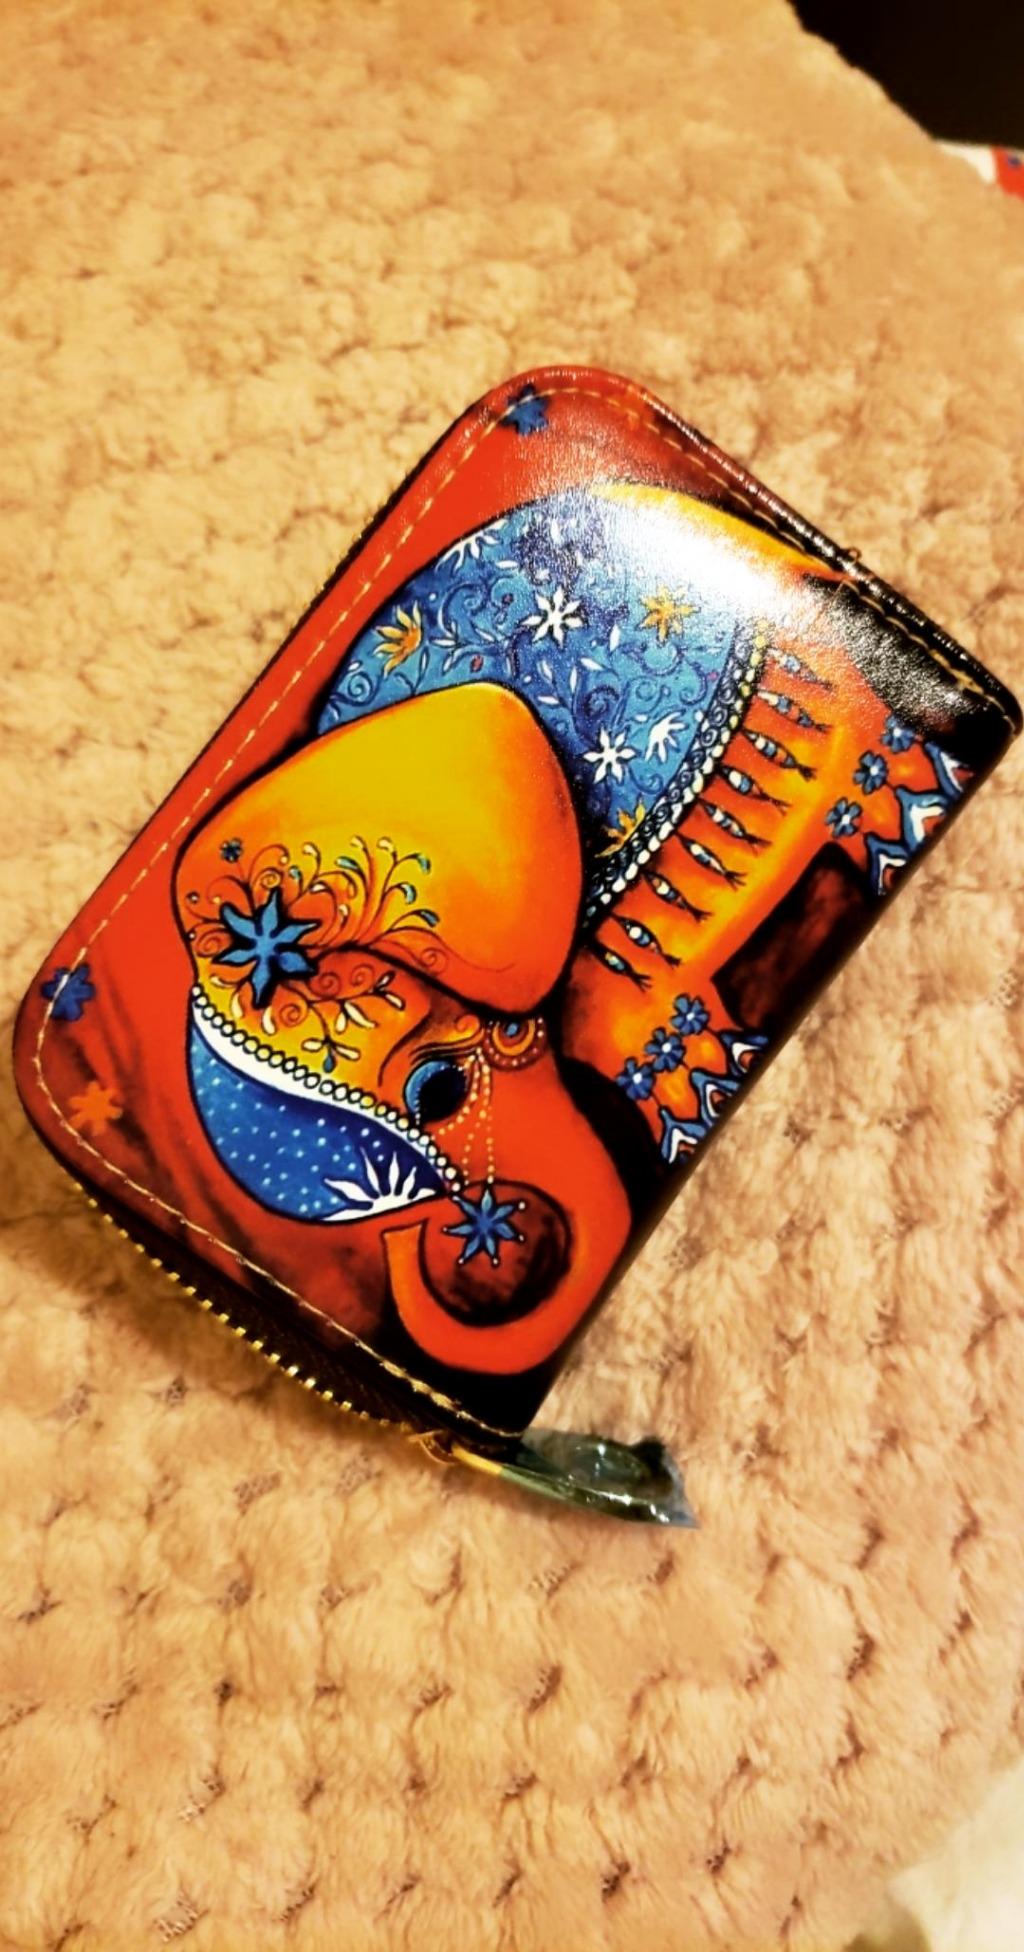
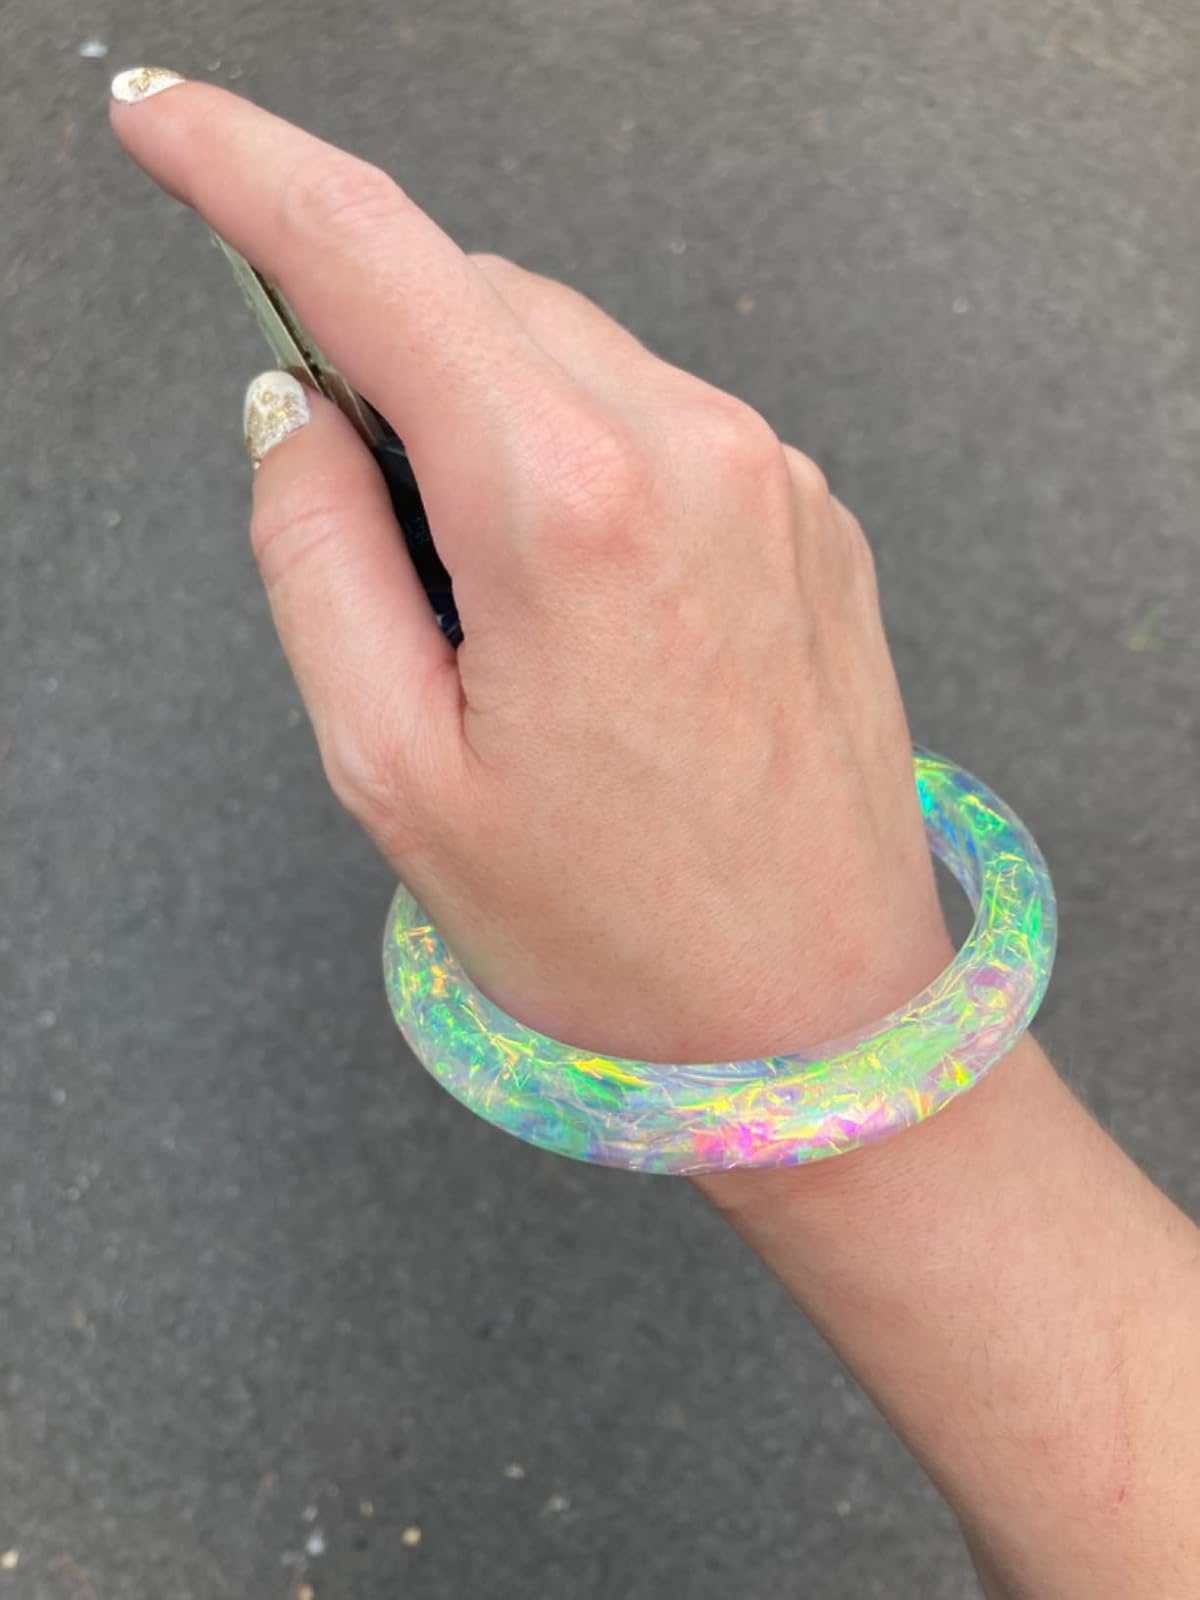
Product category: accessories_keychain
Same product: no